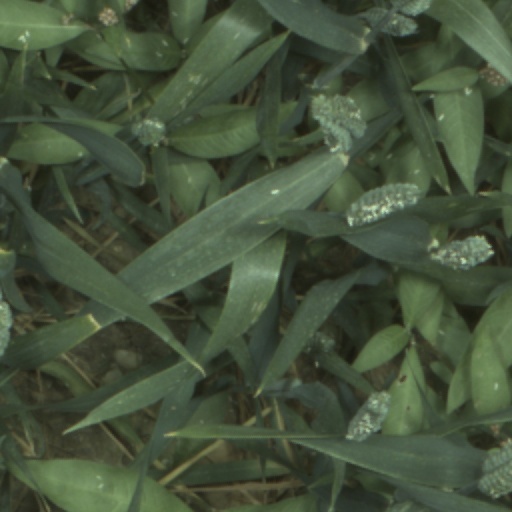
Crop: wheat